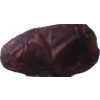
Label: dates